Eloise (2016 film)

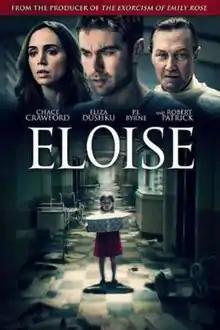
Theatrical release poster

Eloise is a 2016 American thriller film directed by Robert Legato and written by Christopher Borrelli. The film stars Eliza Dushku, Robert Patrick, Chace Crawford, Brandon T. Jackson, Nicole Forester, and P. J. Byrne. The film was released on February 3, 2017, by Vertical Entertainment.